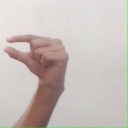
अक्षर: ग